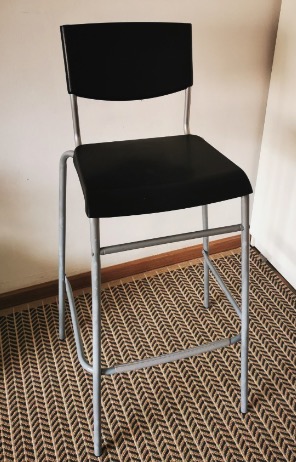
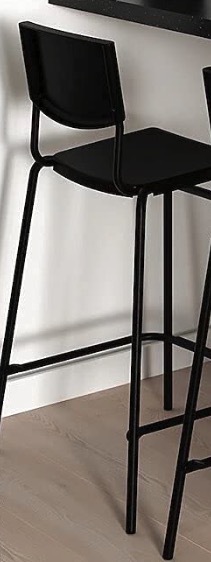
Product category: stool
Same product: no